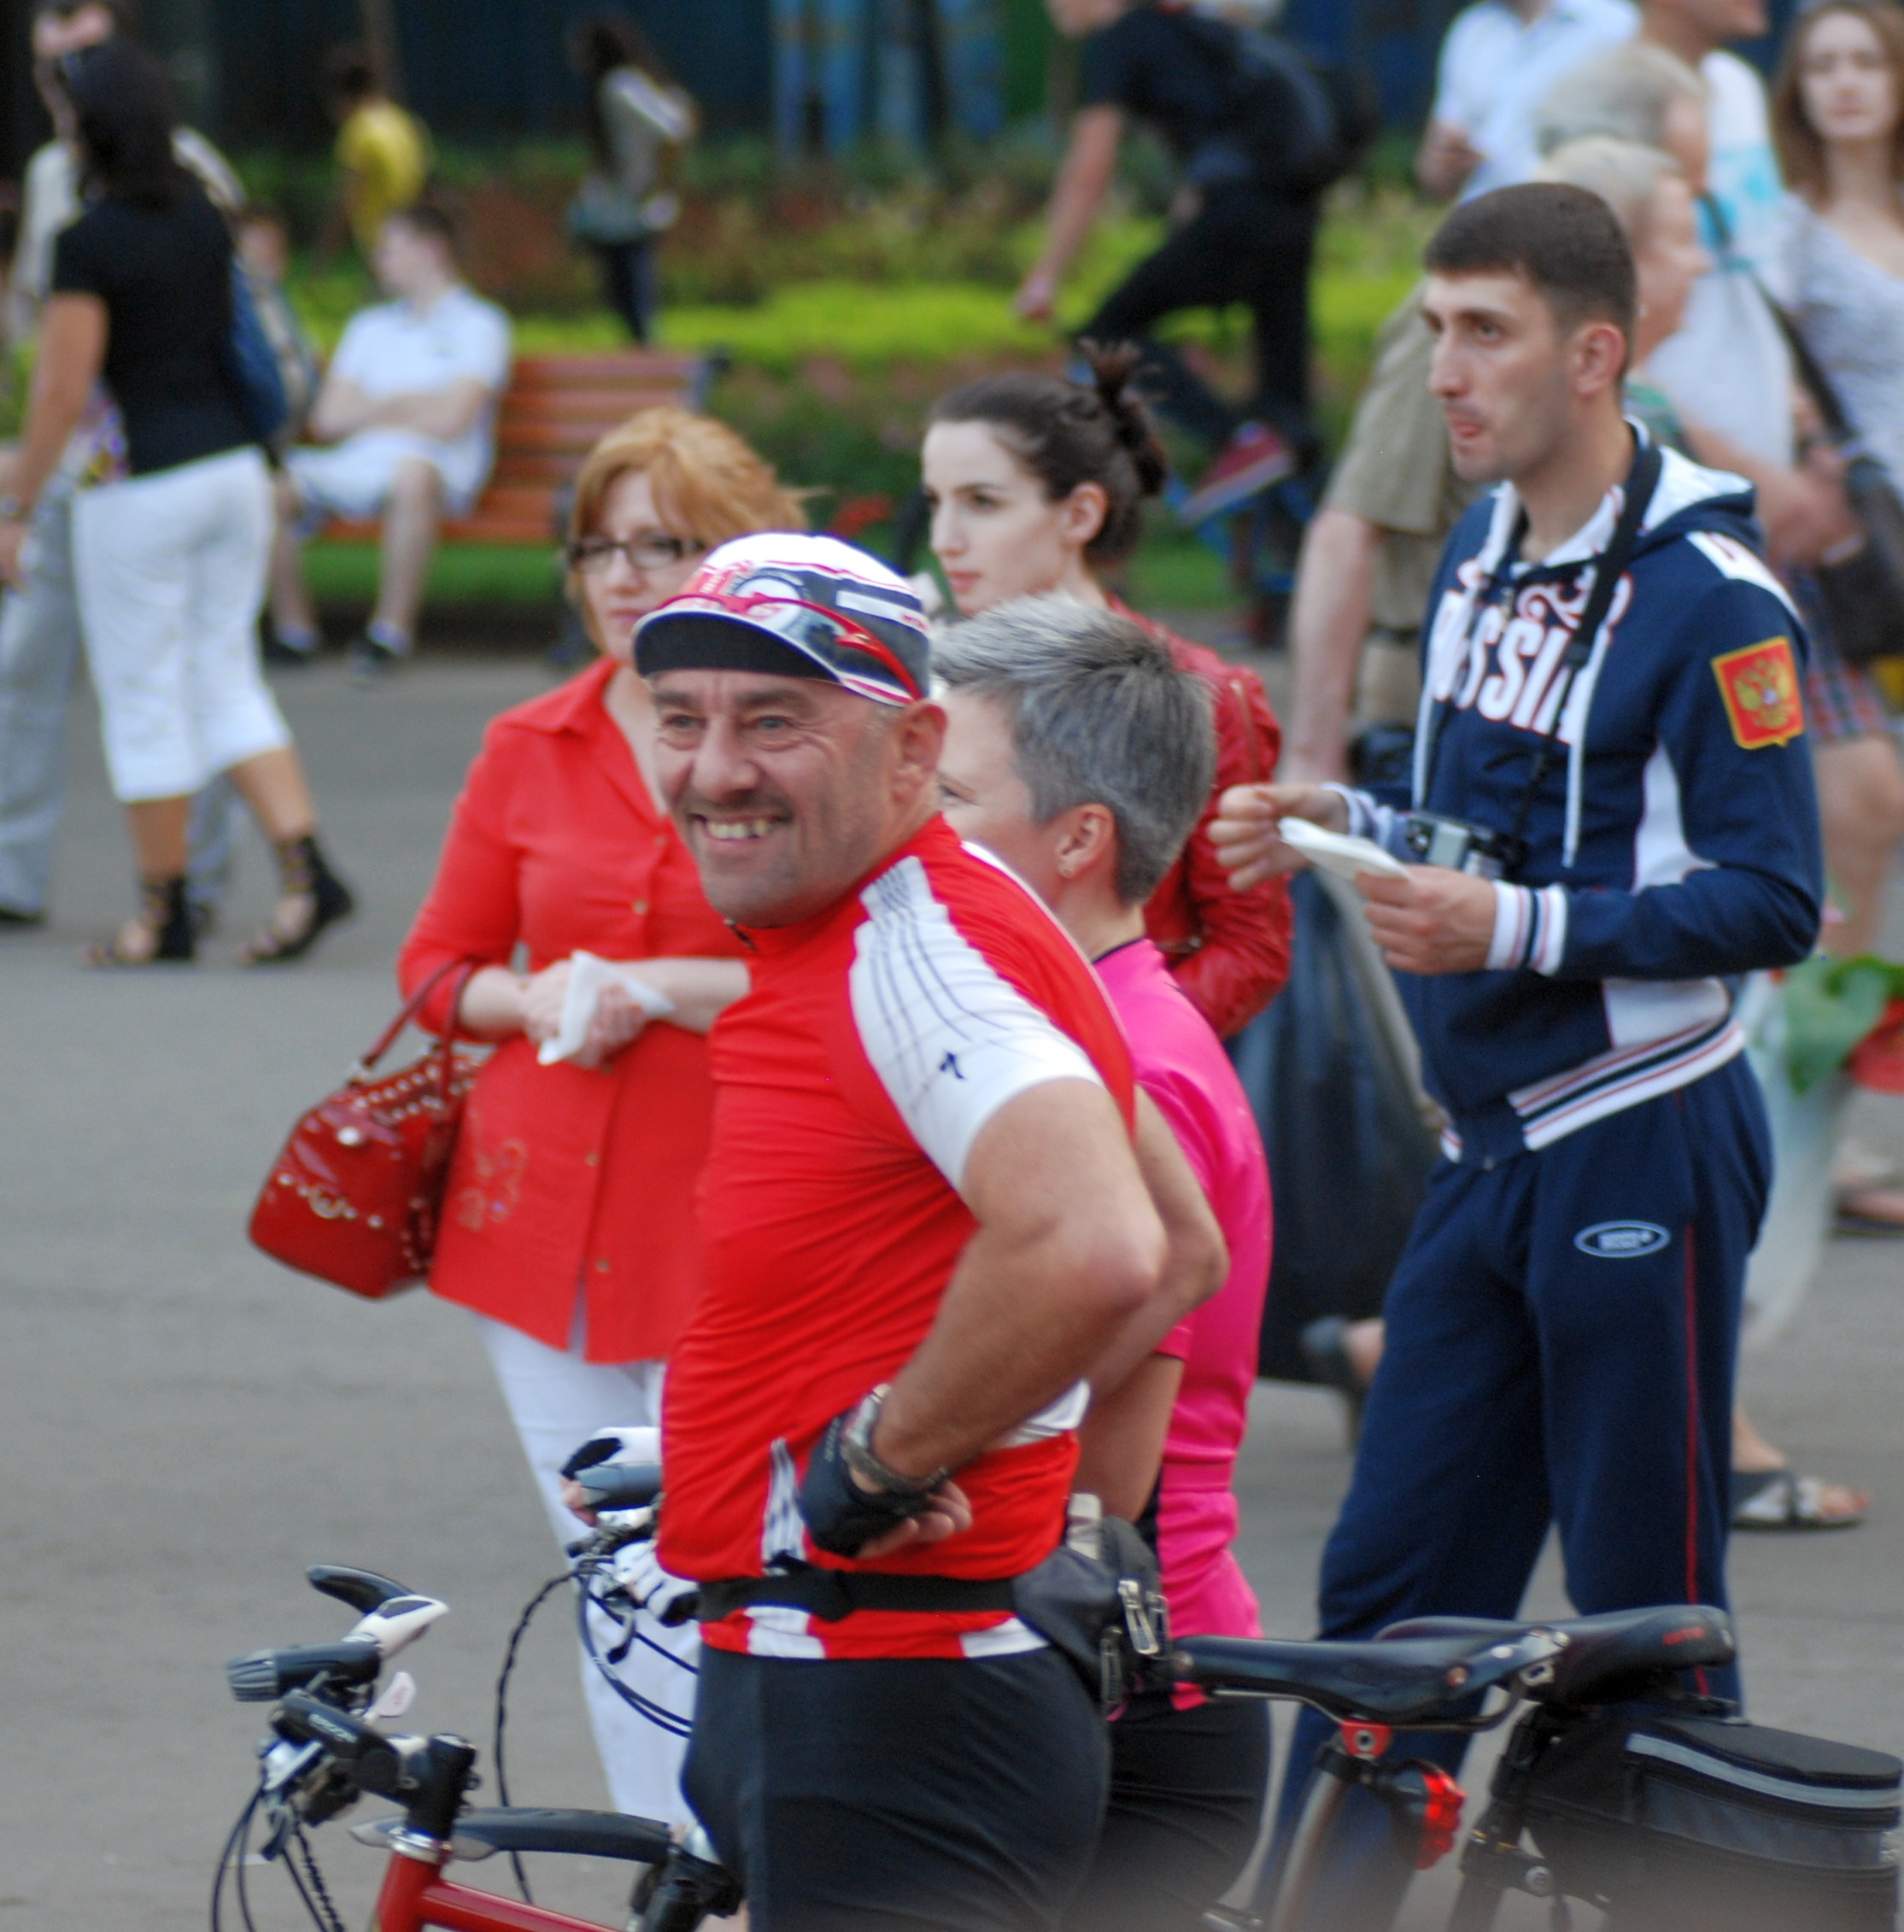
people, street, running, recreation, nikon, cycling, race, candid, marathon, sports, racing, tamron, f28, 90mm, d80, endurance, athletics, nikond80, physical exercise, outdoor recreation, bicycle racing, human action, endurance sports, road bicycle racing, duathlon, track and field athletics, long distance running